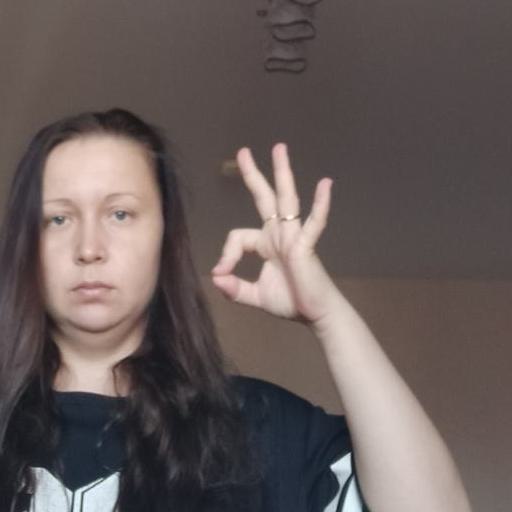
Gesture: ok